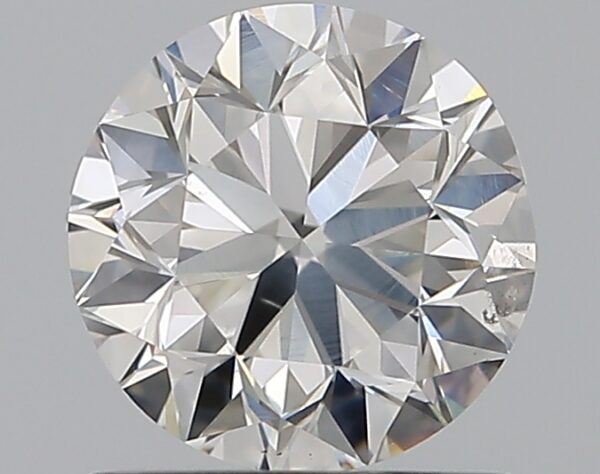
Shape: round
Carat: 0.9
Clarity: SI1
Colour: G
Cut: VG
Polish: EX
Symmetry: VG
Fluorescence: N
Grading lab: GIA
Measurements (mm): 5.96 x 6.04 x 3.88